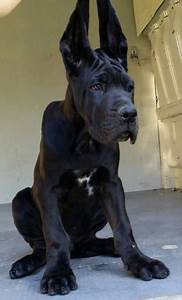
Label: cane